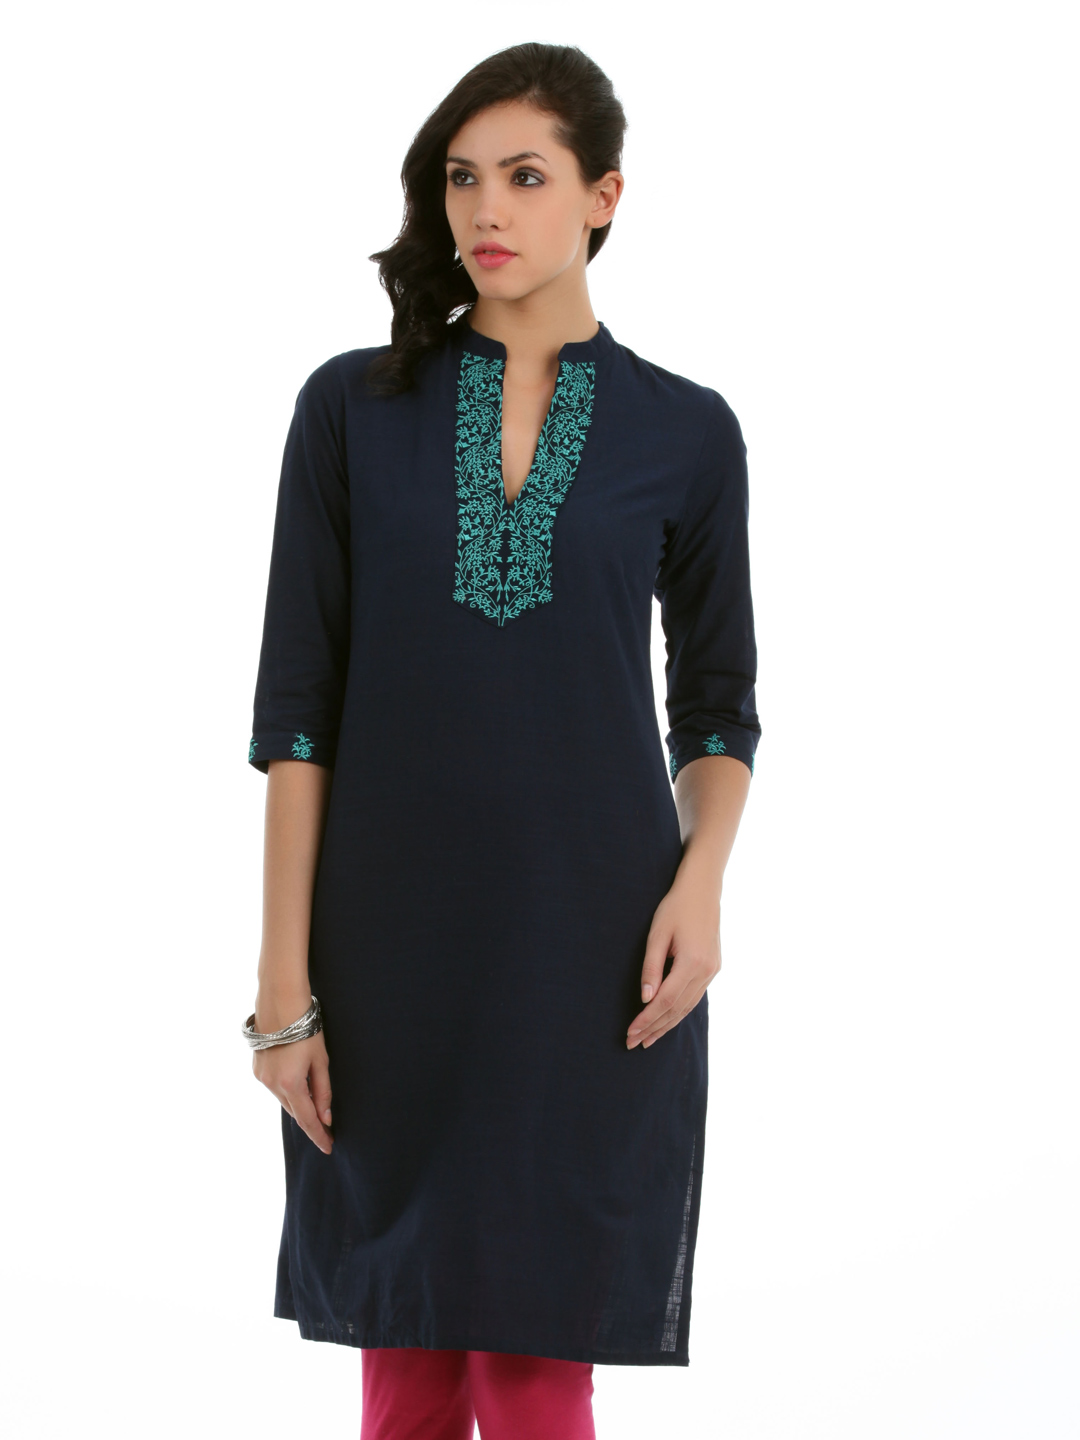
Aurelia Women Navy Blue Kurta
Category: Apparel / Topwear / Kurtas
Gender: Women
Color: Navy Blue
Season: Summer 2012
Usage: Ethnic